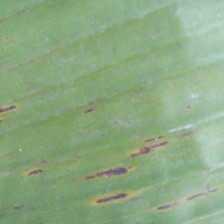
Label: sigatoka